Marion Bartoli

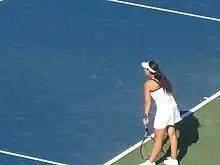
Bartoli at the 2008 Pilot Pen tournament where she beat Tsvetana Pironkova 2–6, 6–4, 7–5

Bartoli began 2007 with another second-round exit at the Australian Open, this time falling to Victoria Azarenka. In the clay-court season, she reached the final of the ECM Prague Open in May, losing to Akiko Morigami. After reaching the semifinals in Strasbourg, she lost to Amélie Mauresmo. Bartoli reached her first career Grand Slam fourth round at the French Open by defeating Aravane Rezaï, Andrea Petkovic, and 13th seed Elena Dementieva. In the fourth round, she was knocked out by fourth seed Jelena Janković, though Bartoli injured her back during this match. In the grass-court season, she reached the semifinals at Birmingham, where she lost to Maria Sharapova. She also reached the semifinals at Eastbourne, but lost to world No. 1 Justine Henin.